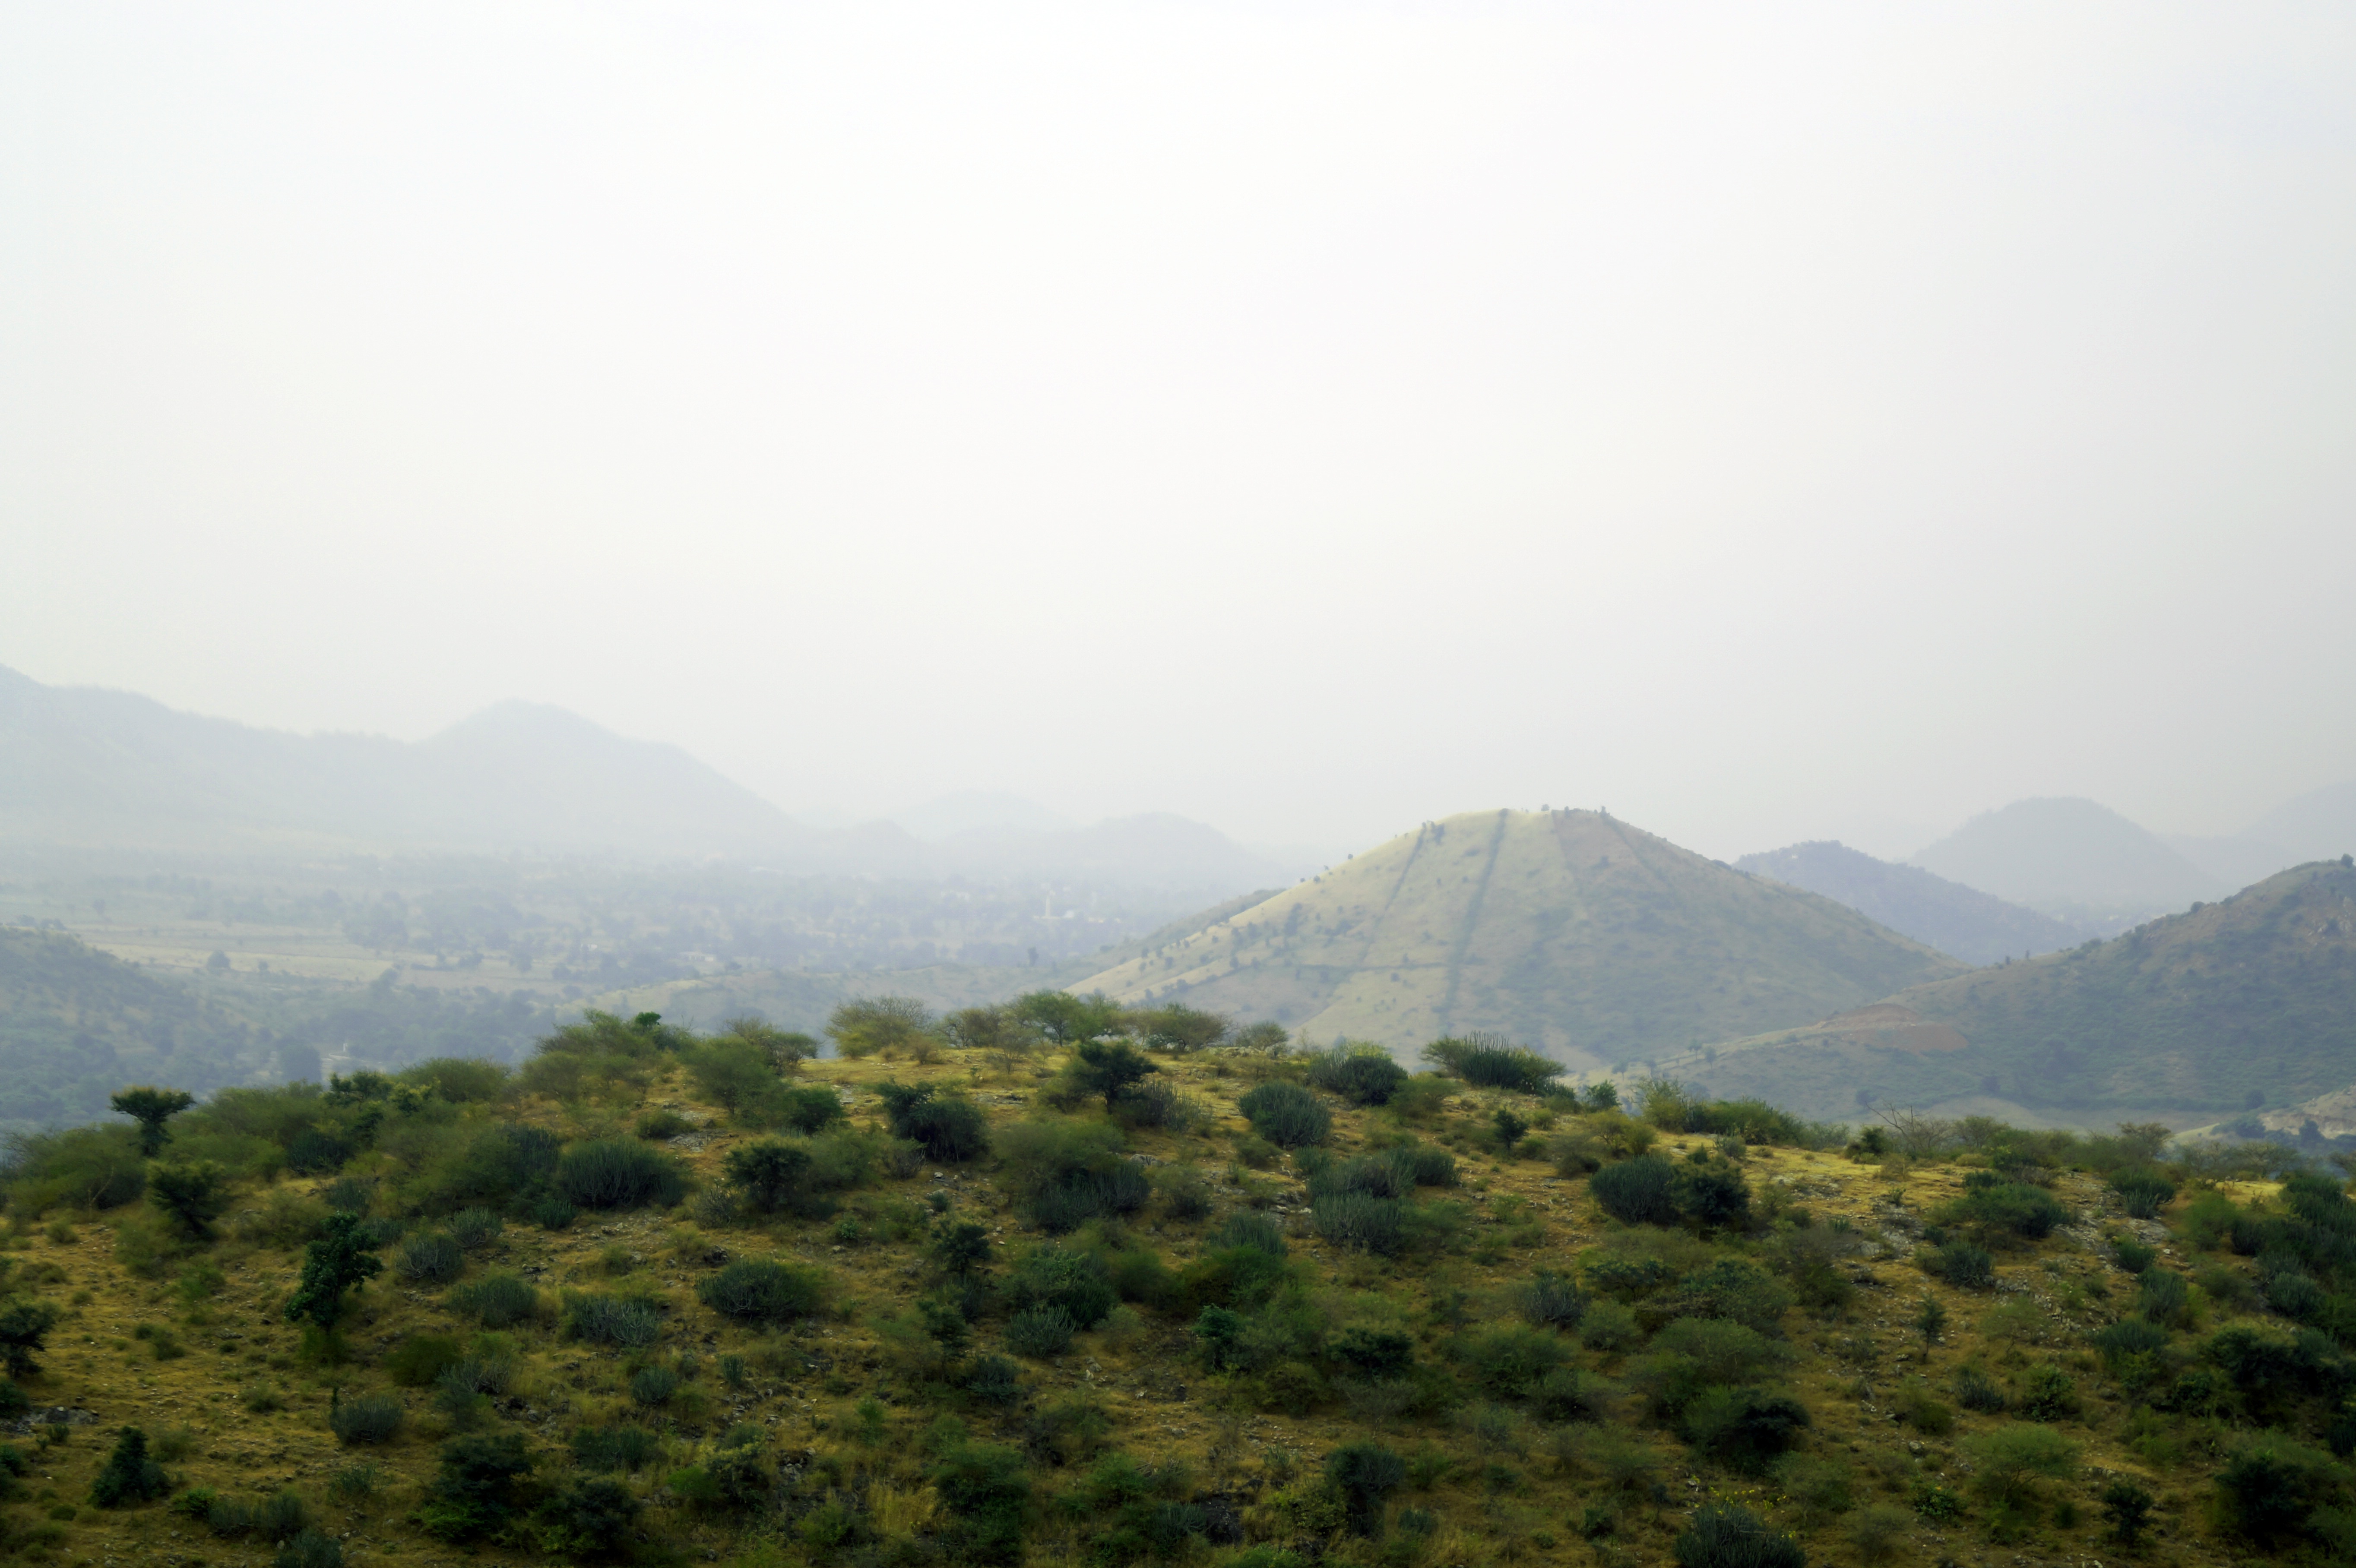
mountain, hill, valley, mountain range, haze, ridge, summit, plateau, ecosystem, hill station, atmospheric phenomenon, mountainous landforms